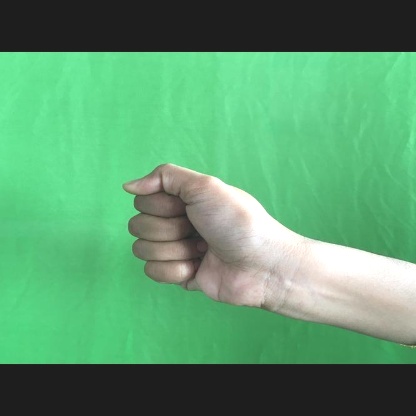
Mudra: Mushti